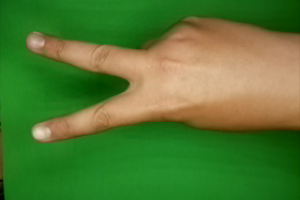
Label: scissors